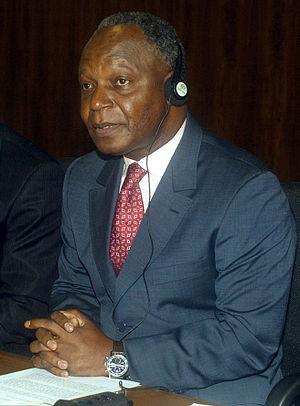
Henri Ossébi est un sociologue et homme politique congolais. Il est ambassadeur de la République du Congo à l'UNESCO depuis mai 2017.